Sarguneswarar Temple

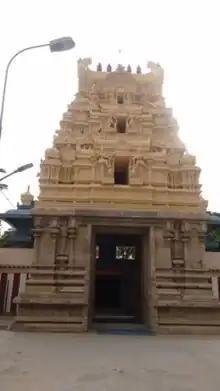
Rajagopura

It is one of the shrines of the 275 Paadal Petra Sthalams. Praises of the temple have been sung by the Saivite saint Thirunavukkarasar. According to Hindu belief, those who pray at the Sarvaguneswarar Temple will not be reborn and instead attain salvation.